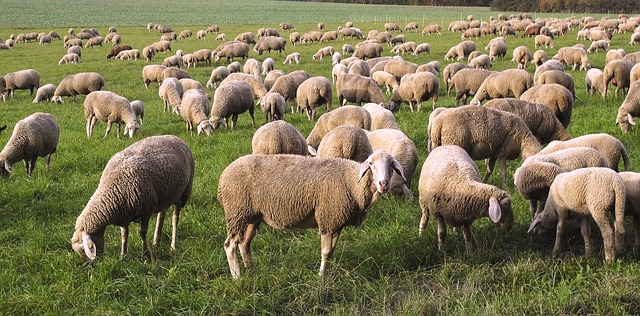
Label: pecora